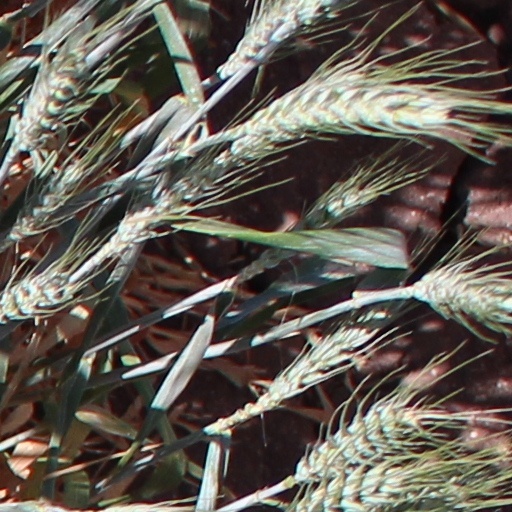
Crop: wheat